Which point is corresponding to the reference point?
Reference image:
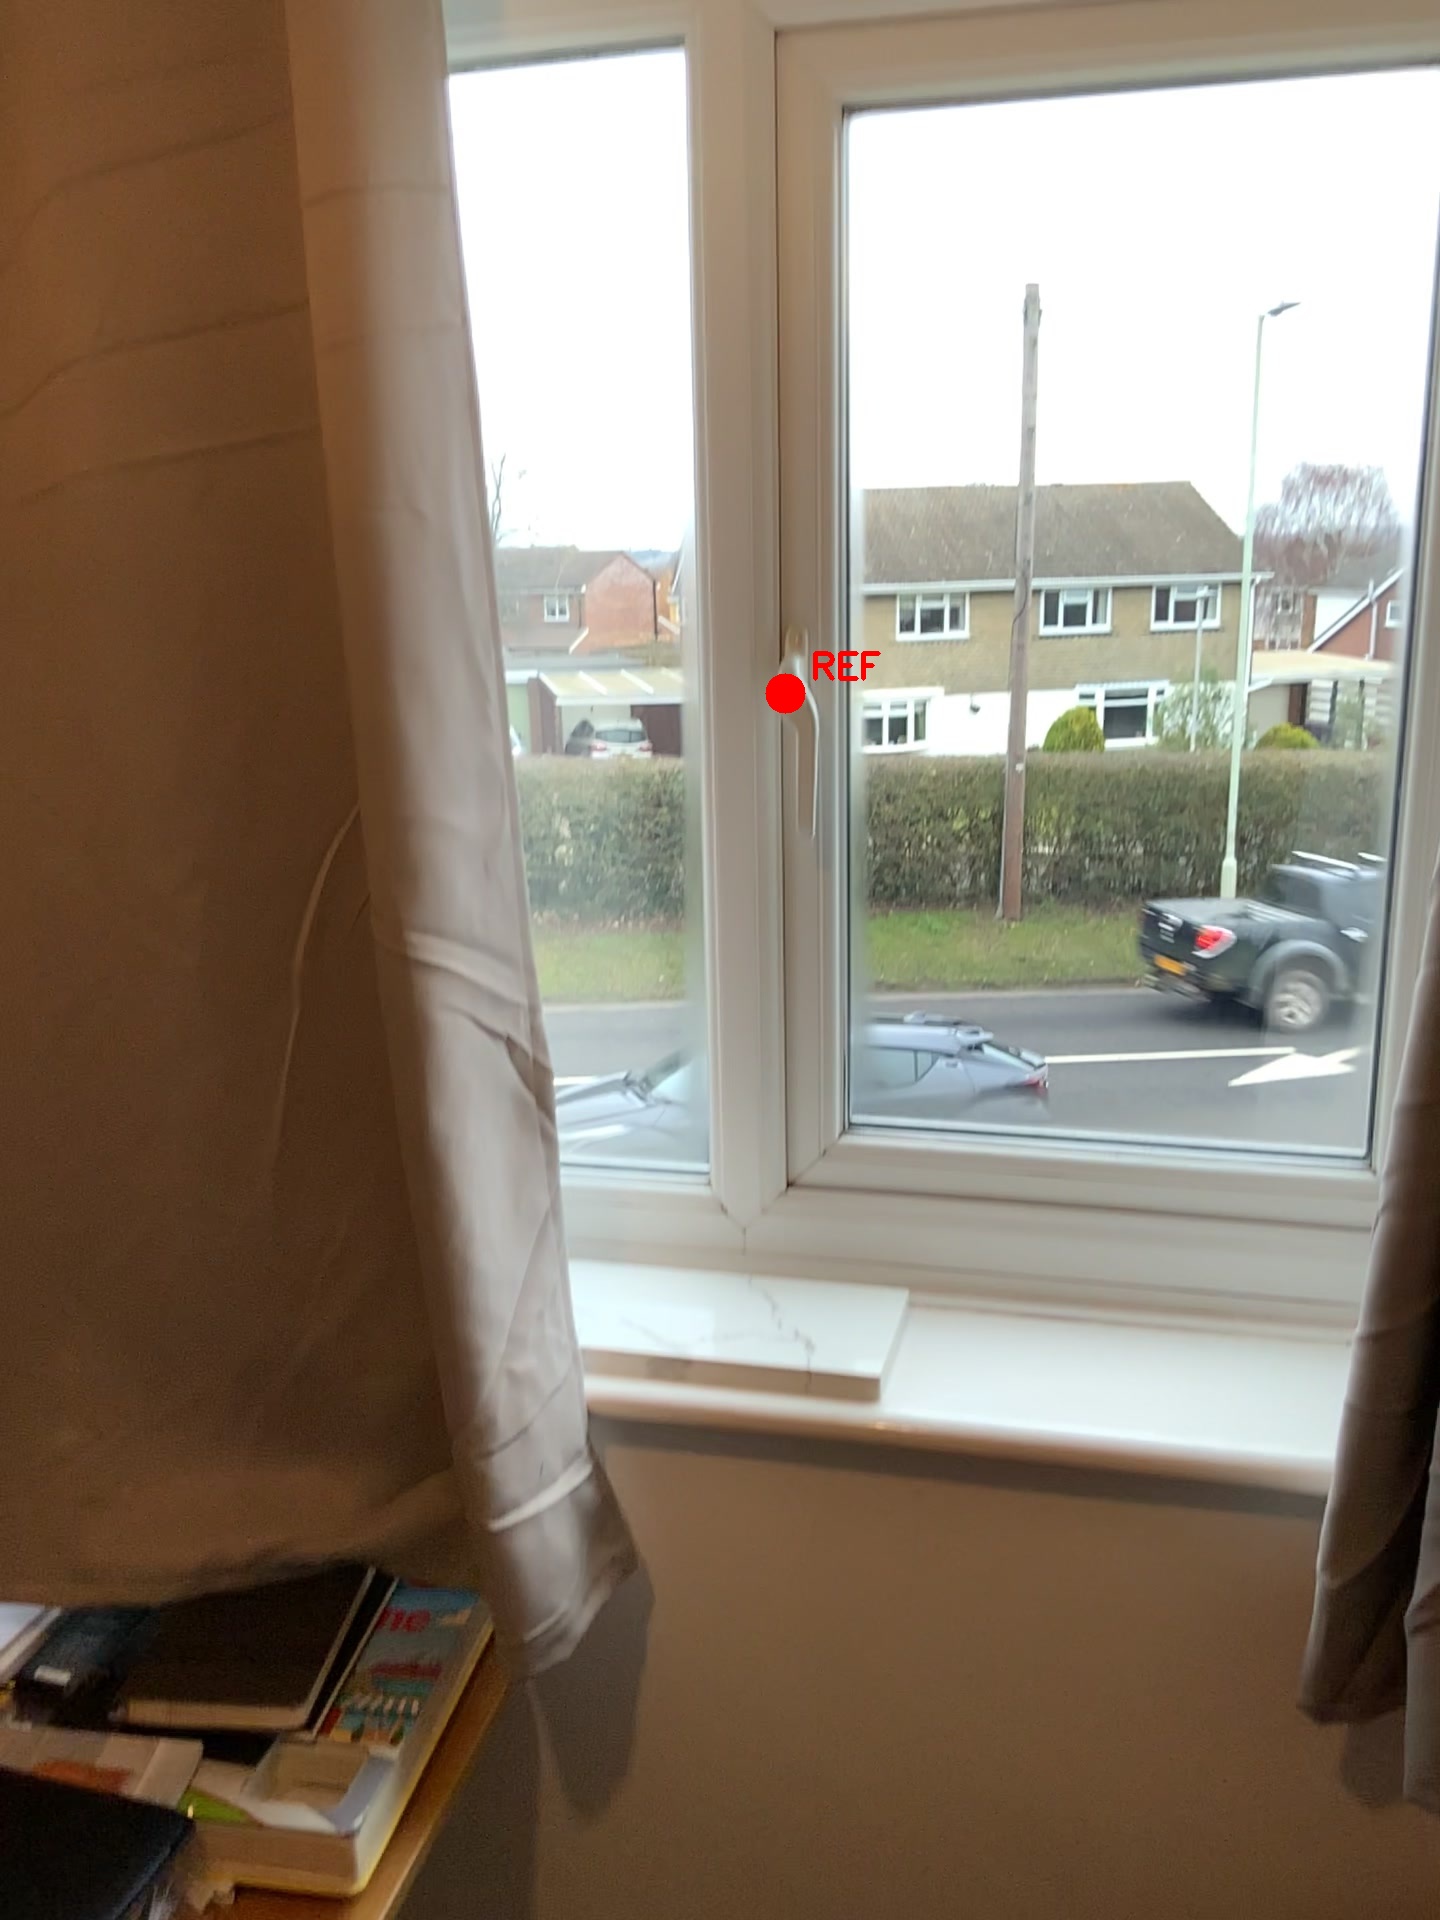
Option image:
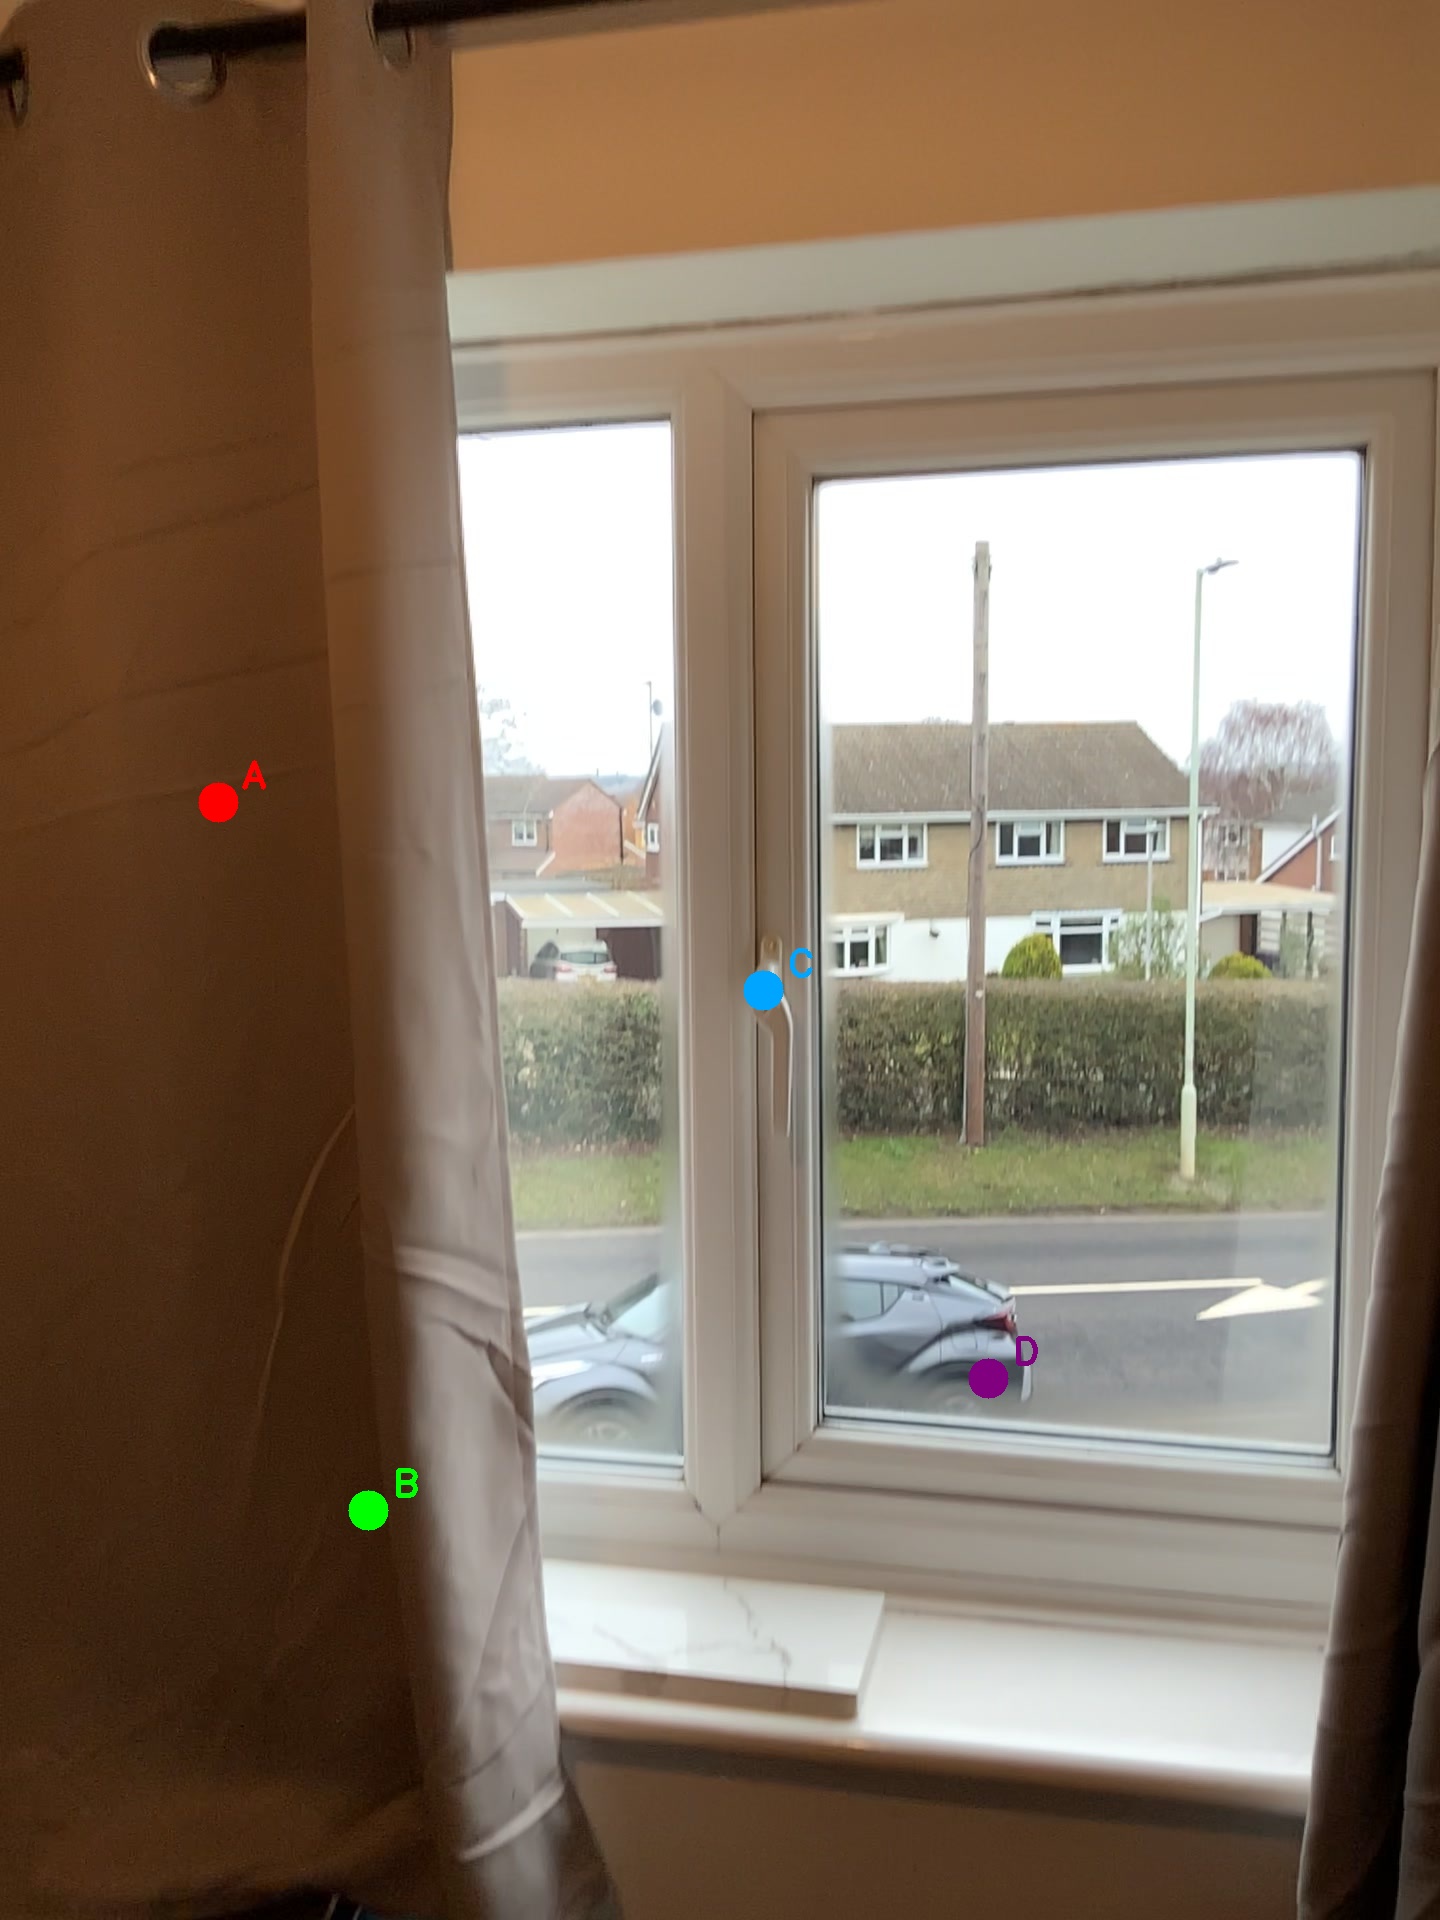
Choices:
Point A
Point B
Point C
Point D
Answer: (C)